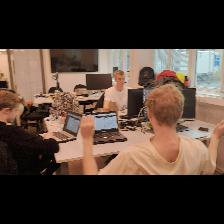
Label: Human